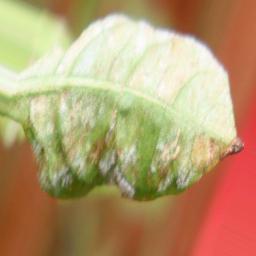
Label: powdery mildew